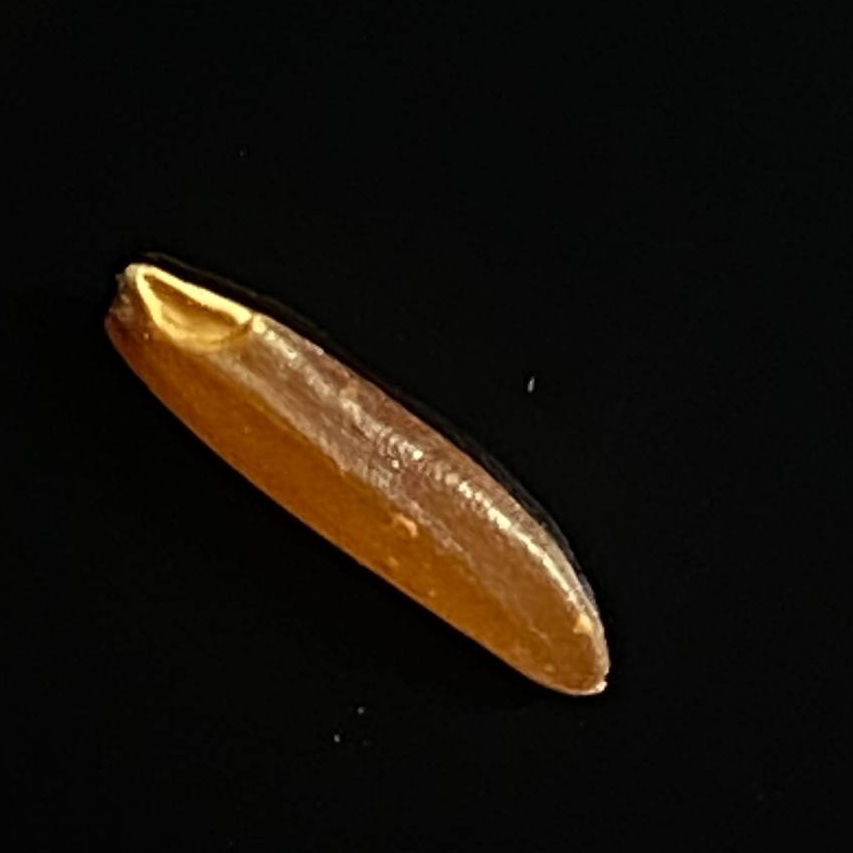
Rice variety: Red_Cargo